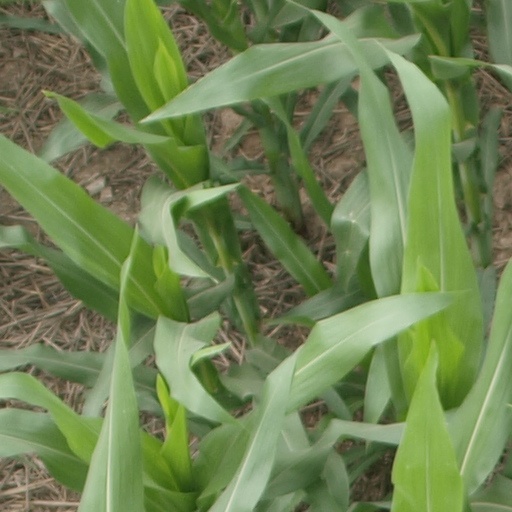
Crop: maize; corn